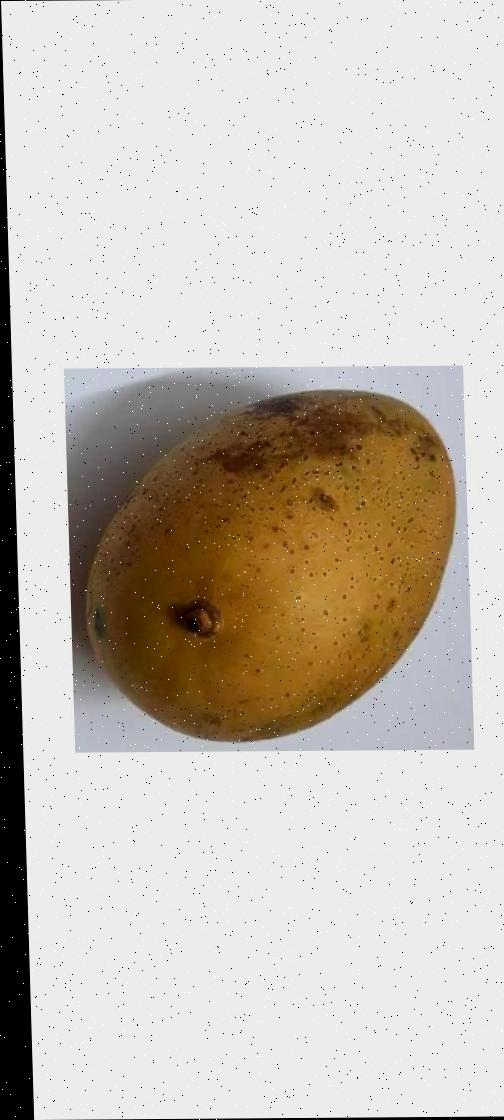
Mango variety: Ashshina Classic